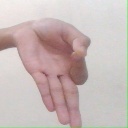
अक्षर: ज्ञ